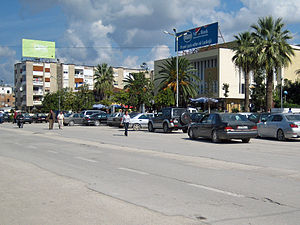
Lushnjë / Referencer
Centrum i Lushnjë
Lushnjë er en by i det centrale Albanien med 31.105 indbyggere. Byen er hovedstad i et distrikt af samme navn. Området omkring Lushnjë er et af Albaniens vigtigste landbrugsområder.